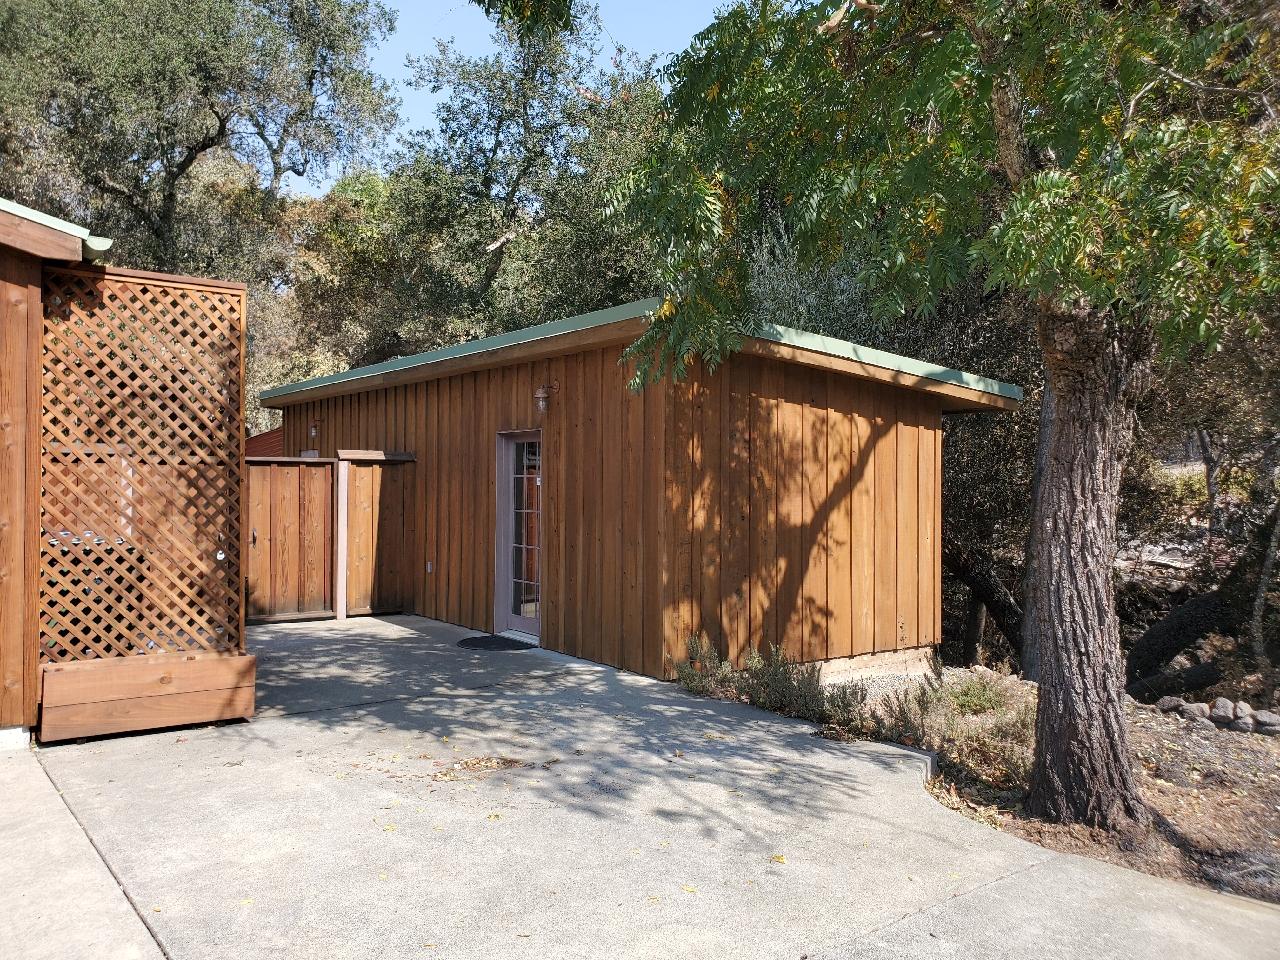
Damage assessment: no_damage